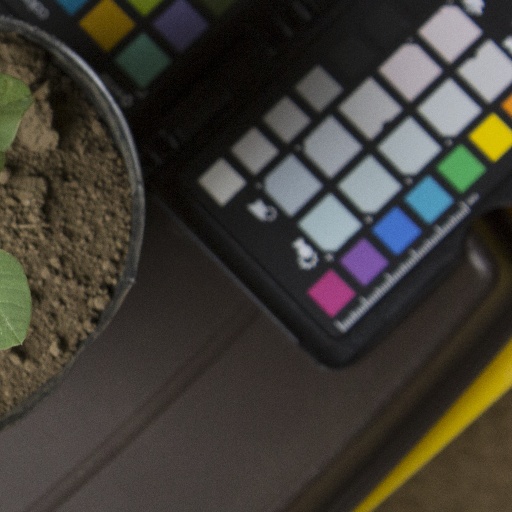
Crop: soybean